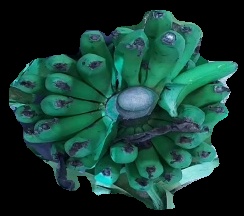
Variety: pachbale
Grade: grade2